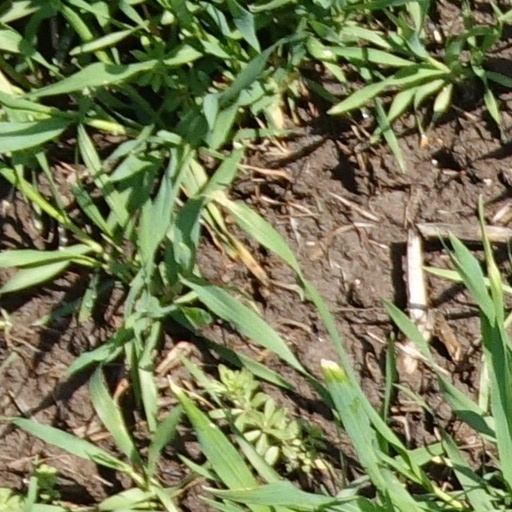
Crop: wheat